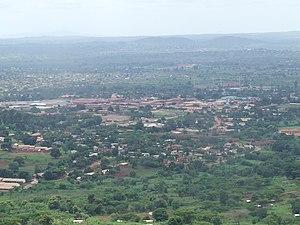
Thohoyandou est une ville d'Afrique du Sud, capitale du district de Vhembe, dans la province du Limpopo, à la frontière du Zimbabwe. Elle fut la capitale du bantoustan du Venda entre 1960 et 1994. Son nom signifie « tête de l'éléphant » en tshiVenda, la langue locale. Elle abrite l'université du Venda.